Ceará

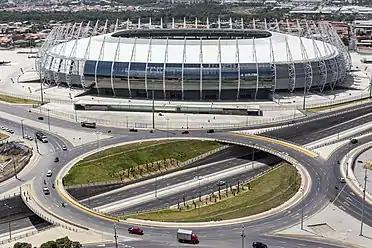
Arena Castelão in Fortaleza

Fortaleza provides visitors and residents with various sport activities. The most popular sport there, as well as in the remainder of Brazil, is football. The Championship of Ceará has its main games in Fortaleza. There are several football clubs, such as Ceará SC, Fortaleza EC and Ferroviário AC. Strong winds make the Praia do Futuro an excellent place for nautical sports, and Fortaleza hosts world competitions of surfing, windsurfing and kitesurfing. Fortaleza has produced high-level athletes in combat sports, as evidenced by several Fortalezans' success in mixed martial arts.